The Socialist (SLP newspaper)

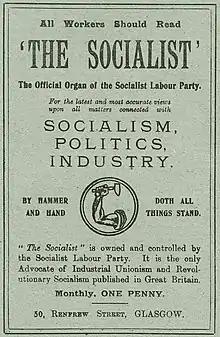
Advert for "The Socialist" from 1920. The ad notes that the publication was priced at 1 penny per copy.

"The Socialist" was set up by James Connolly in 1901. He was its first editor, after which George Yates took over. During Yates' editorship, it was the focus of the De Leonists within the Social Democratic Federation (SDF). After writing an article critical of the SDF Executive in 1903, Yates was expelled, and the supporters of "The Socialist" founded the SLP.